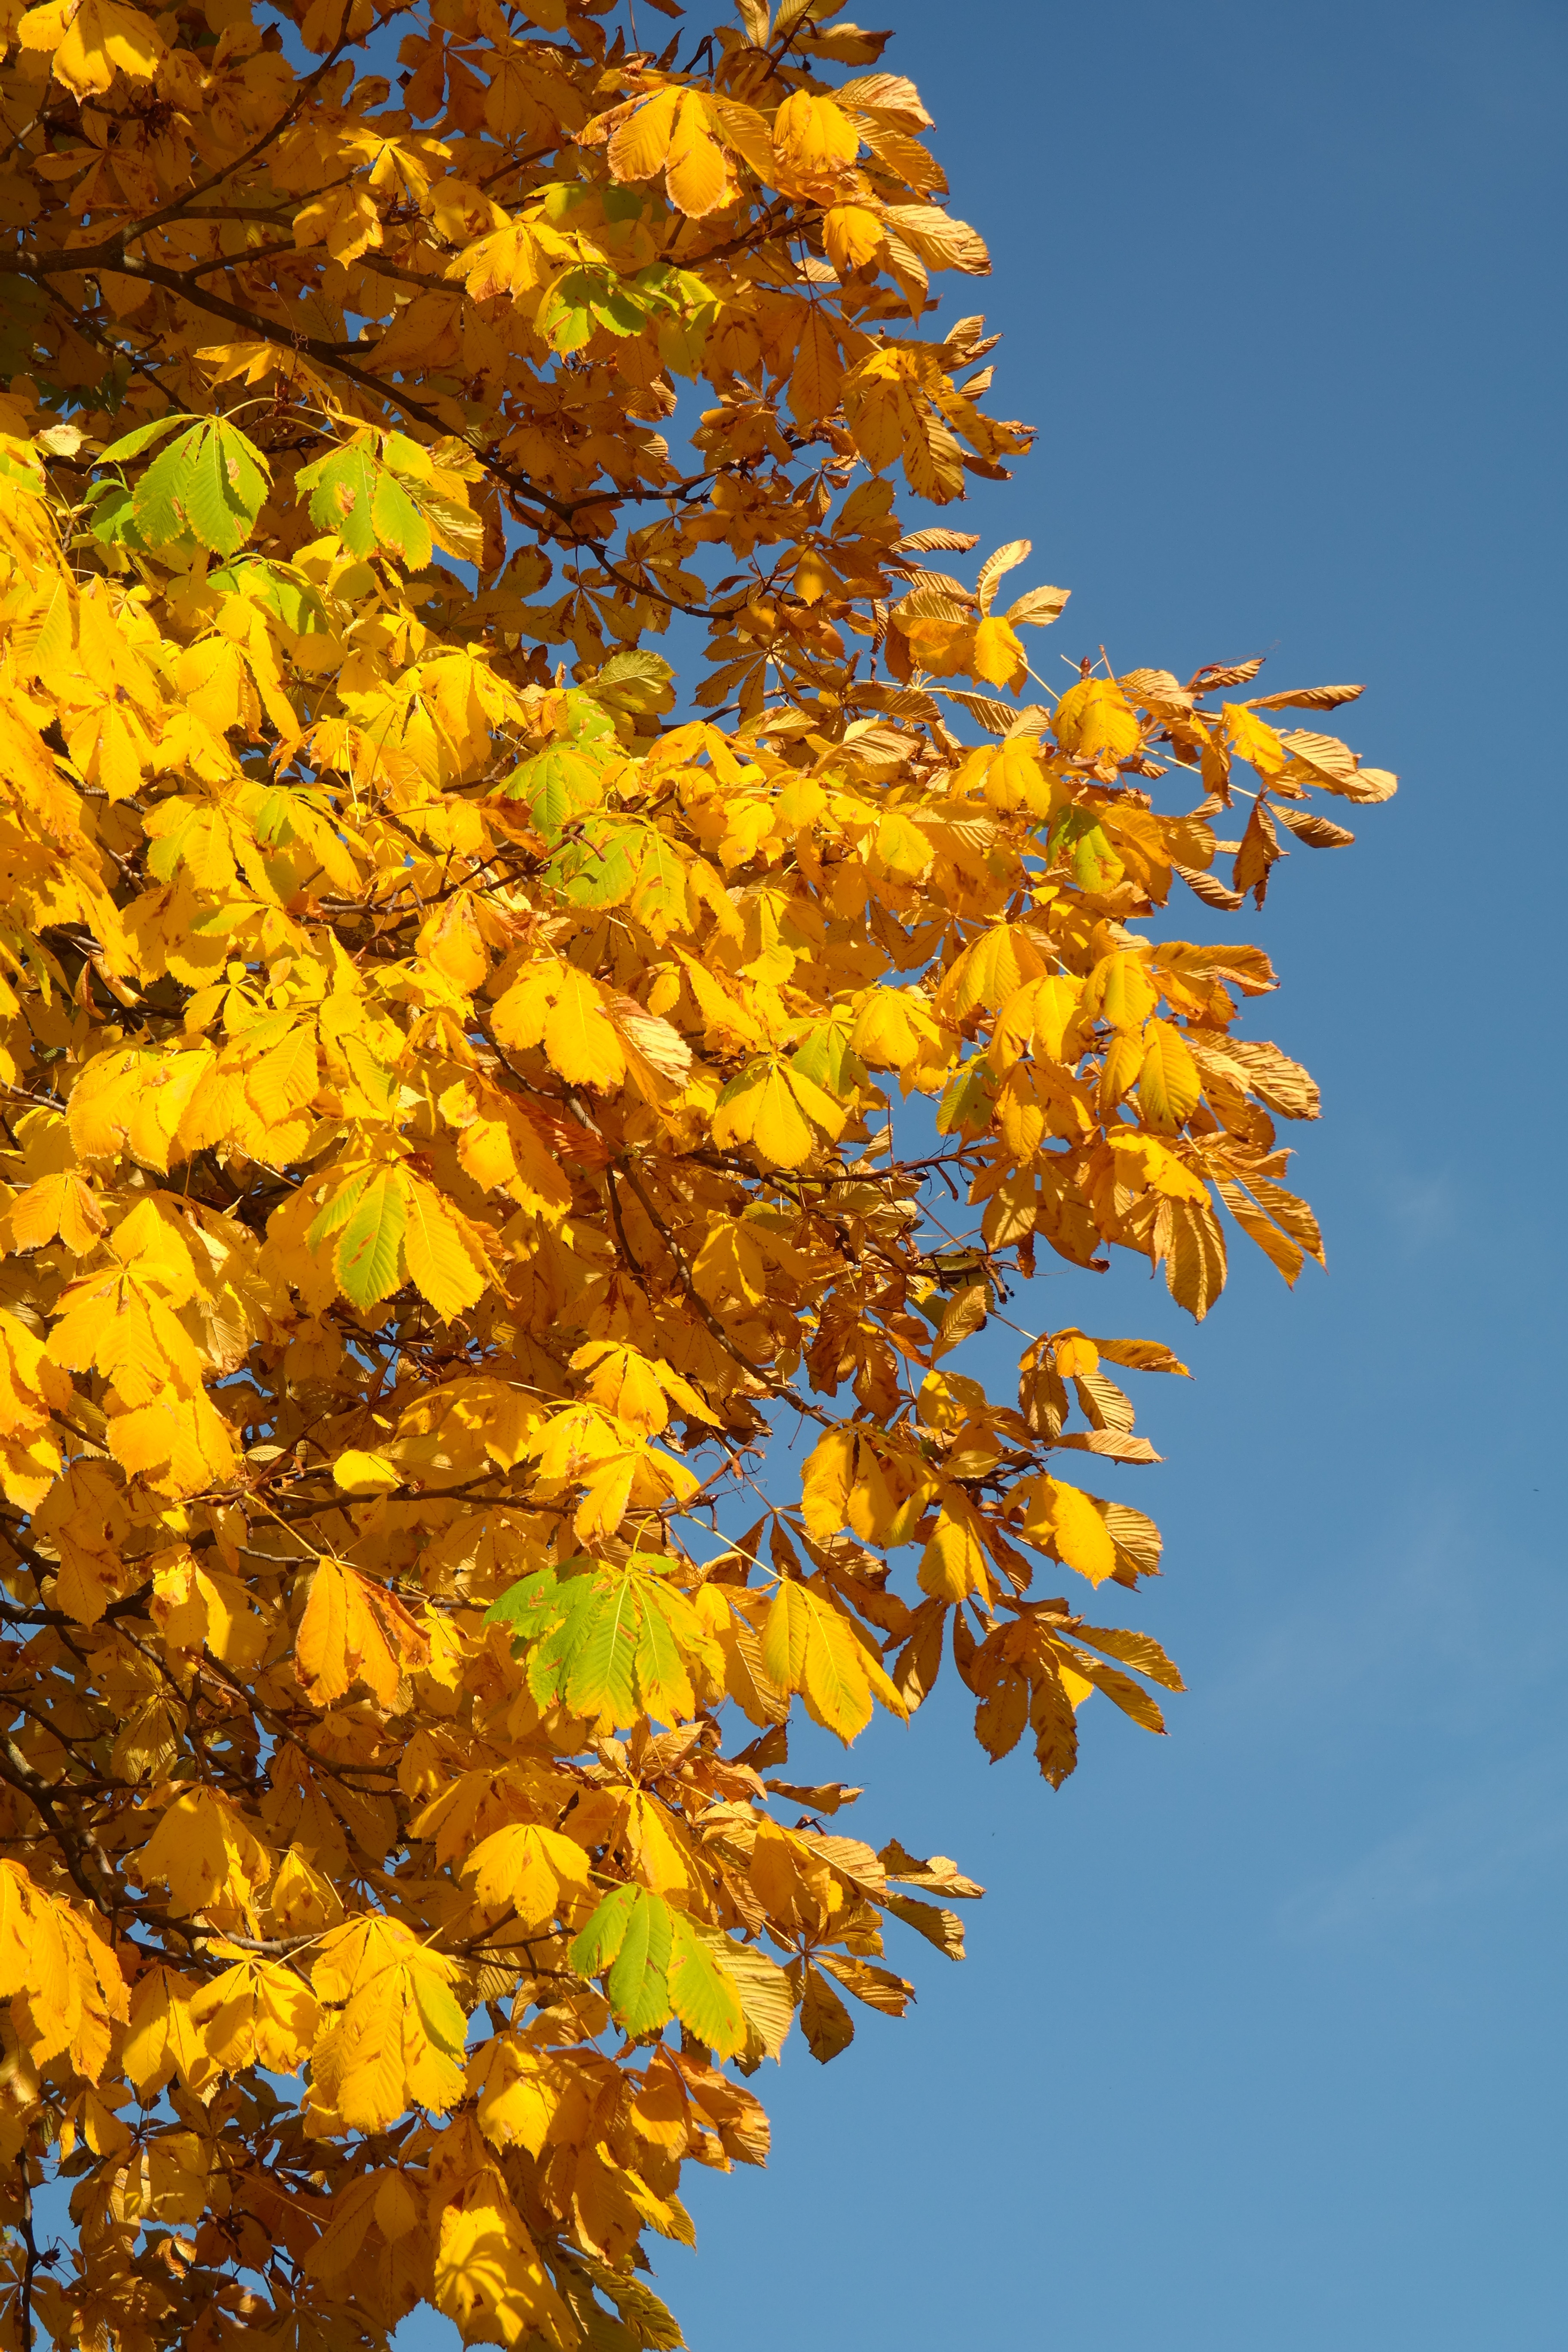
tree, branch, plant, sky, sunlight, leaf, flower, golden, color, autumn, colorful, yellow, season, maple tree, leaves, deciduous, fall color, golden autumn, chestnut, chestnut tree, chestnut leaves, flowering plant, maidenhair tree, woody plant, land plant, yellowing